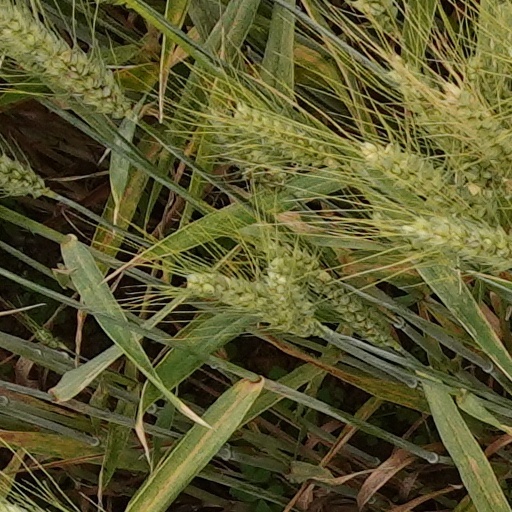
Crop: wheat